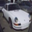
Label: automobile